Shameka Christon

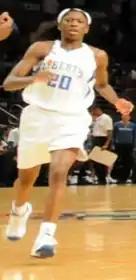

Shameka Delynn Christon (born February 15, 1982) is an American retired professional women's basketball player who most recently played with the Phoenix Mercury in the WNBA.